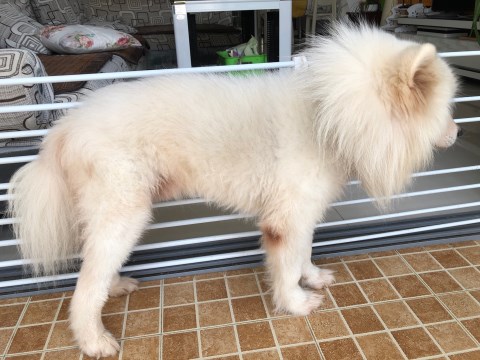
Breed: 2192-n000088-Samoyed